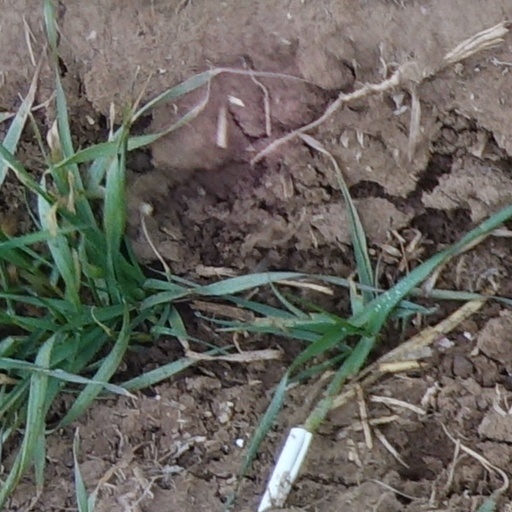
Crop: wheat